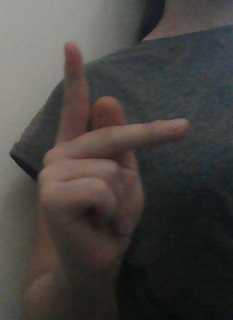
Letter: dha